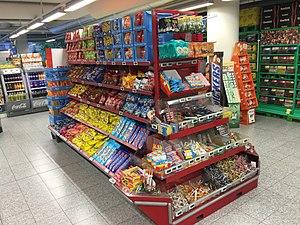
Une confiserie est un produit à base de sucre qui est vendu dans un magasin du même nom et fabriqué par un confiseur.